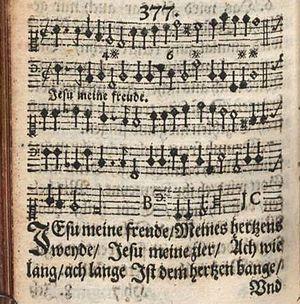
Jesu, meine Freude est un motet composé par Jean-Sébastien Bach. L'œuvre prend son titre, son texte et sa mélodie principale d'un cantique du même nom de Johann Crüger. Les versets de l'Épître aux Romains sont utilisés en alternance avec le cantique, un texte répondant à l'autre. La musique est au service du texte, l'illustrant souvent de manière figurative et inventive.